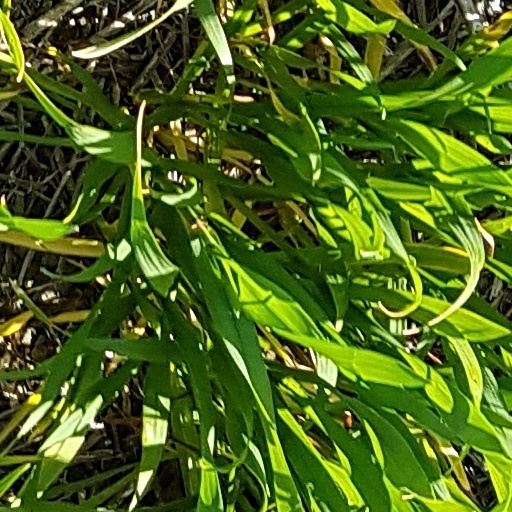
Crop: wheat